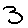
Label: 3